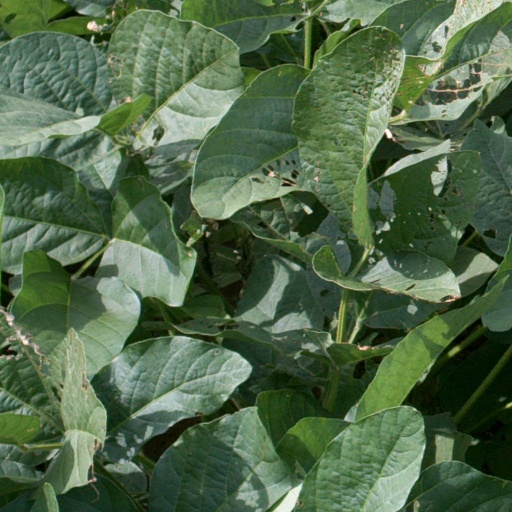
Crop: soybean